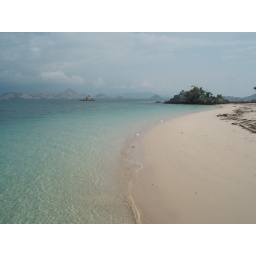
White sand beach and pristine waters in Bidadari island, Komodo